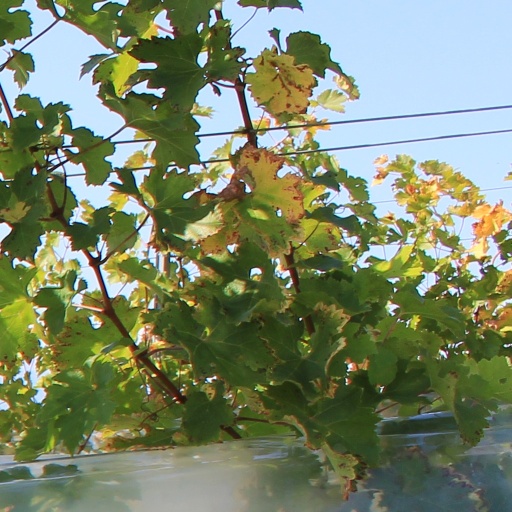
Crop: grape